William S. Key

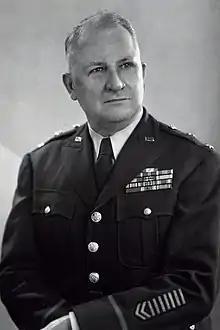
MG William S. Key, USA

William Shaffer Key (October 6, 1889 – January 5, 1959) was a decorated officer of the United States Army with the rank of major general, and businessman. A member of the Oklahoma National Guard, he was called into federal service and participated in combat on the Western Front during World War I as the division quartermaster of 7th Division.